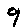
Label: 9